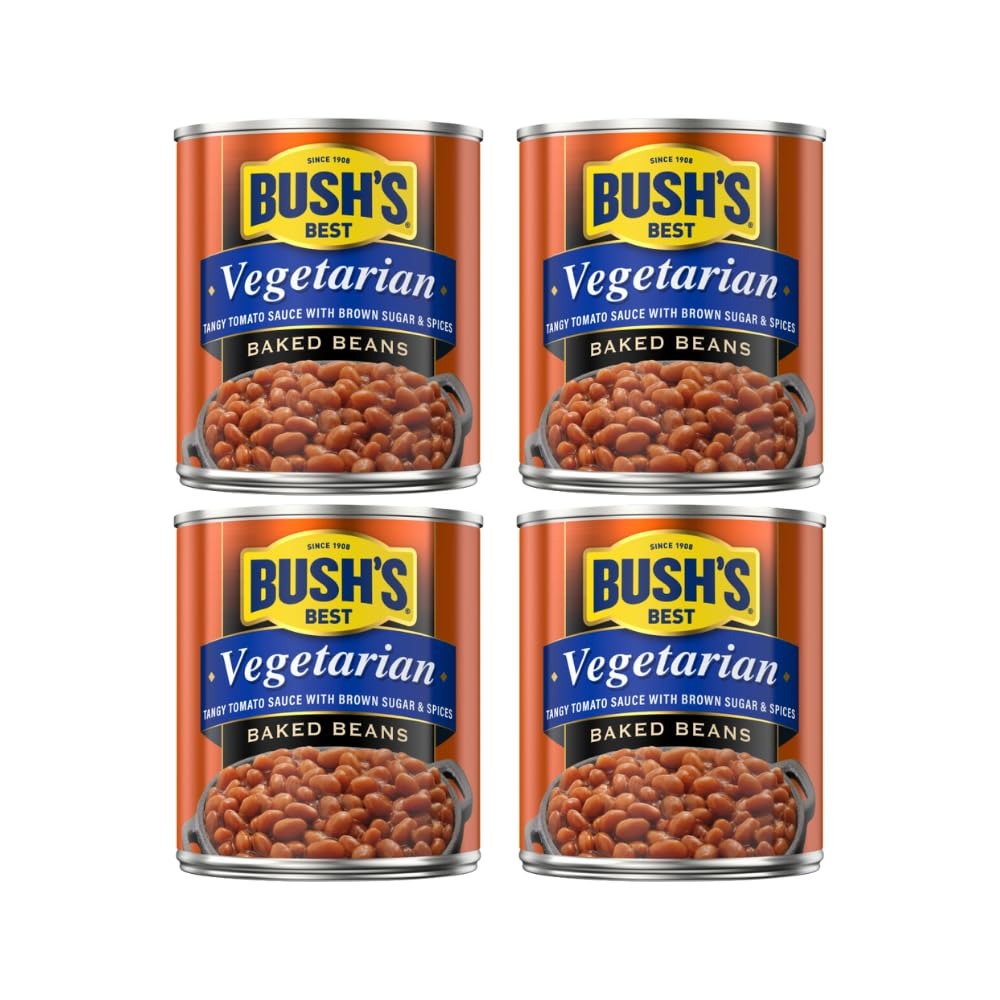
Item Name: BUSH'S BEST Vegetarian Baked Beans- Canned Beans, Baked Beans,Kosher, Source of Plant Based Protein and Fiber, Low Fat, Gluten Free 8.3 OZ (Pack of 4)
Bullet Point: Stock your pantry with 8.3 oz recyclable cans of Bush’s Vegetarian Baked Beans
Product Description: Looking for full flavor in delicious baked beans minus the meat? Try our Vegetarian Baked Beans. We slow cook tender navy beans in a tangy sauce seasoned with brown sugar and a special blend of spices. Try them in Reduced Sodium! Every cup serving of BUSH'S Vegetarian Baked Beans is loaded with 11g of protein and 8g of fiber. Don't worry, these tasty beans are also gluten-free, cholesterol-free and even fat-free! BUSH’S is all about family, friends that feel like family, and a certain Secret Family Recipe. Since we got our start over 100 years ago in Chestnut Hill, Tennessee, BUSH’S has always maintained that quality is the best policy. We pursue excellence and exceptional taste in our beans, sauces and everything we do. That's why you’re cooking up the best with BUSH’S BEST.
Value: 33.2
Unit: Ounce

Price: 1.335